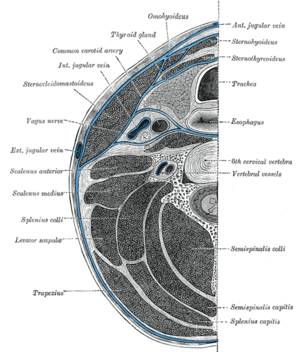
La glande thyroïde ou thyroïde est une glande endocrine régulant, chez les vertébrés, de nombreux systèmes hormonaux par la sécrétion de triiodothyronine, de thyroxine et de calcitonine. Dans l'espèce humaine, elle est située à la face antérieure du cou, superficiellement.